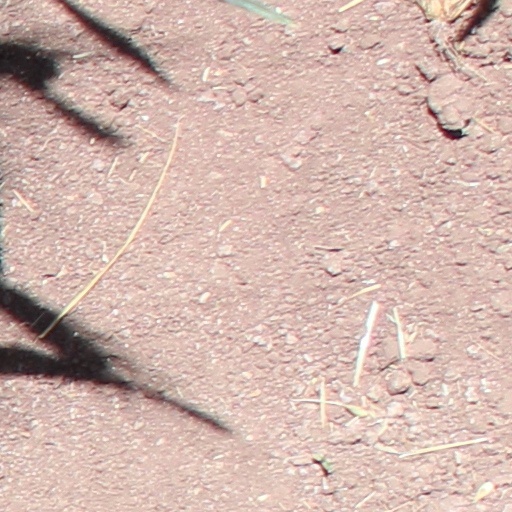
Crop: wheat